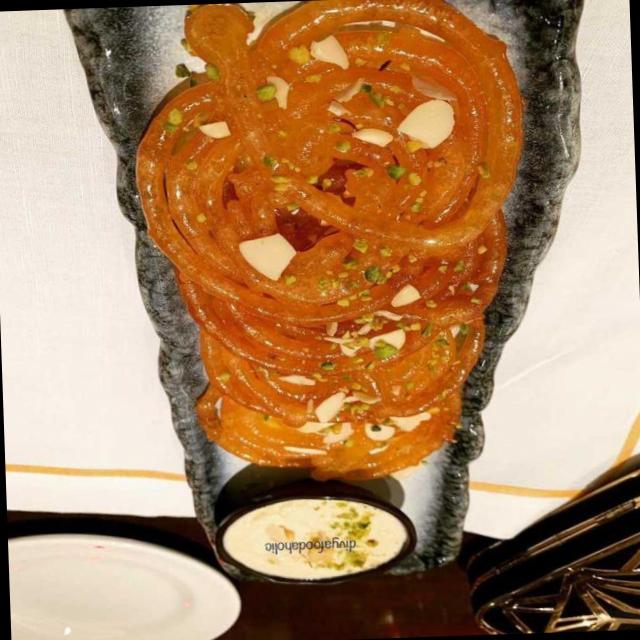
Dish: jalebi